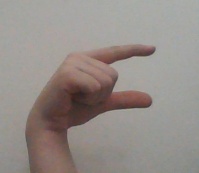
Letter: dal